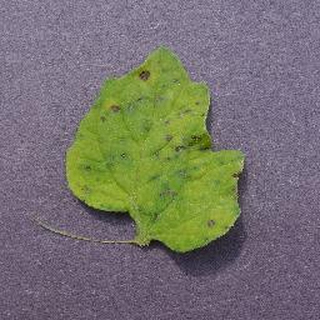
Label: tomato_septoria_leaf_spot